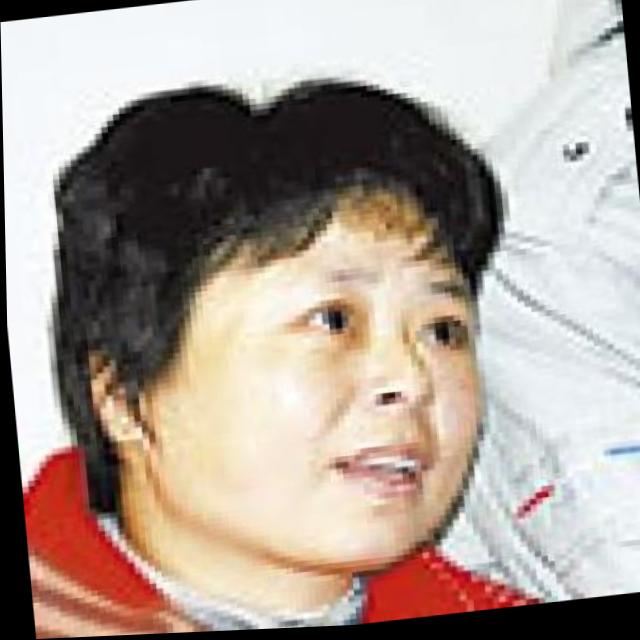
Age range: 21-44